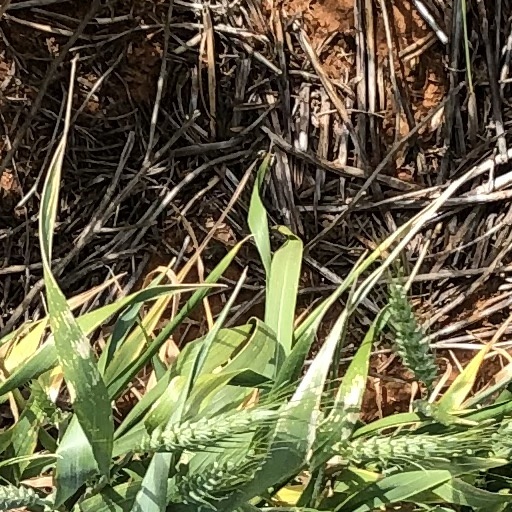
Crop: wheat